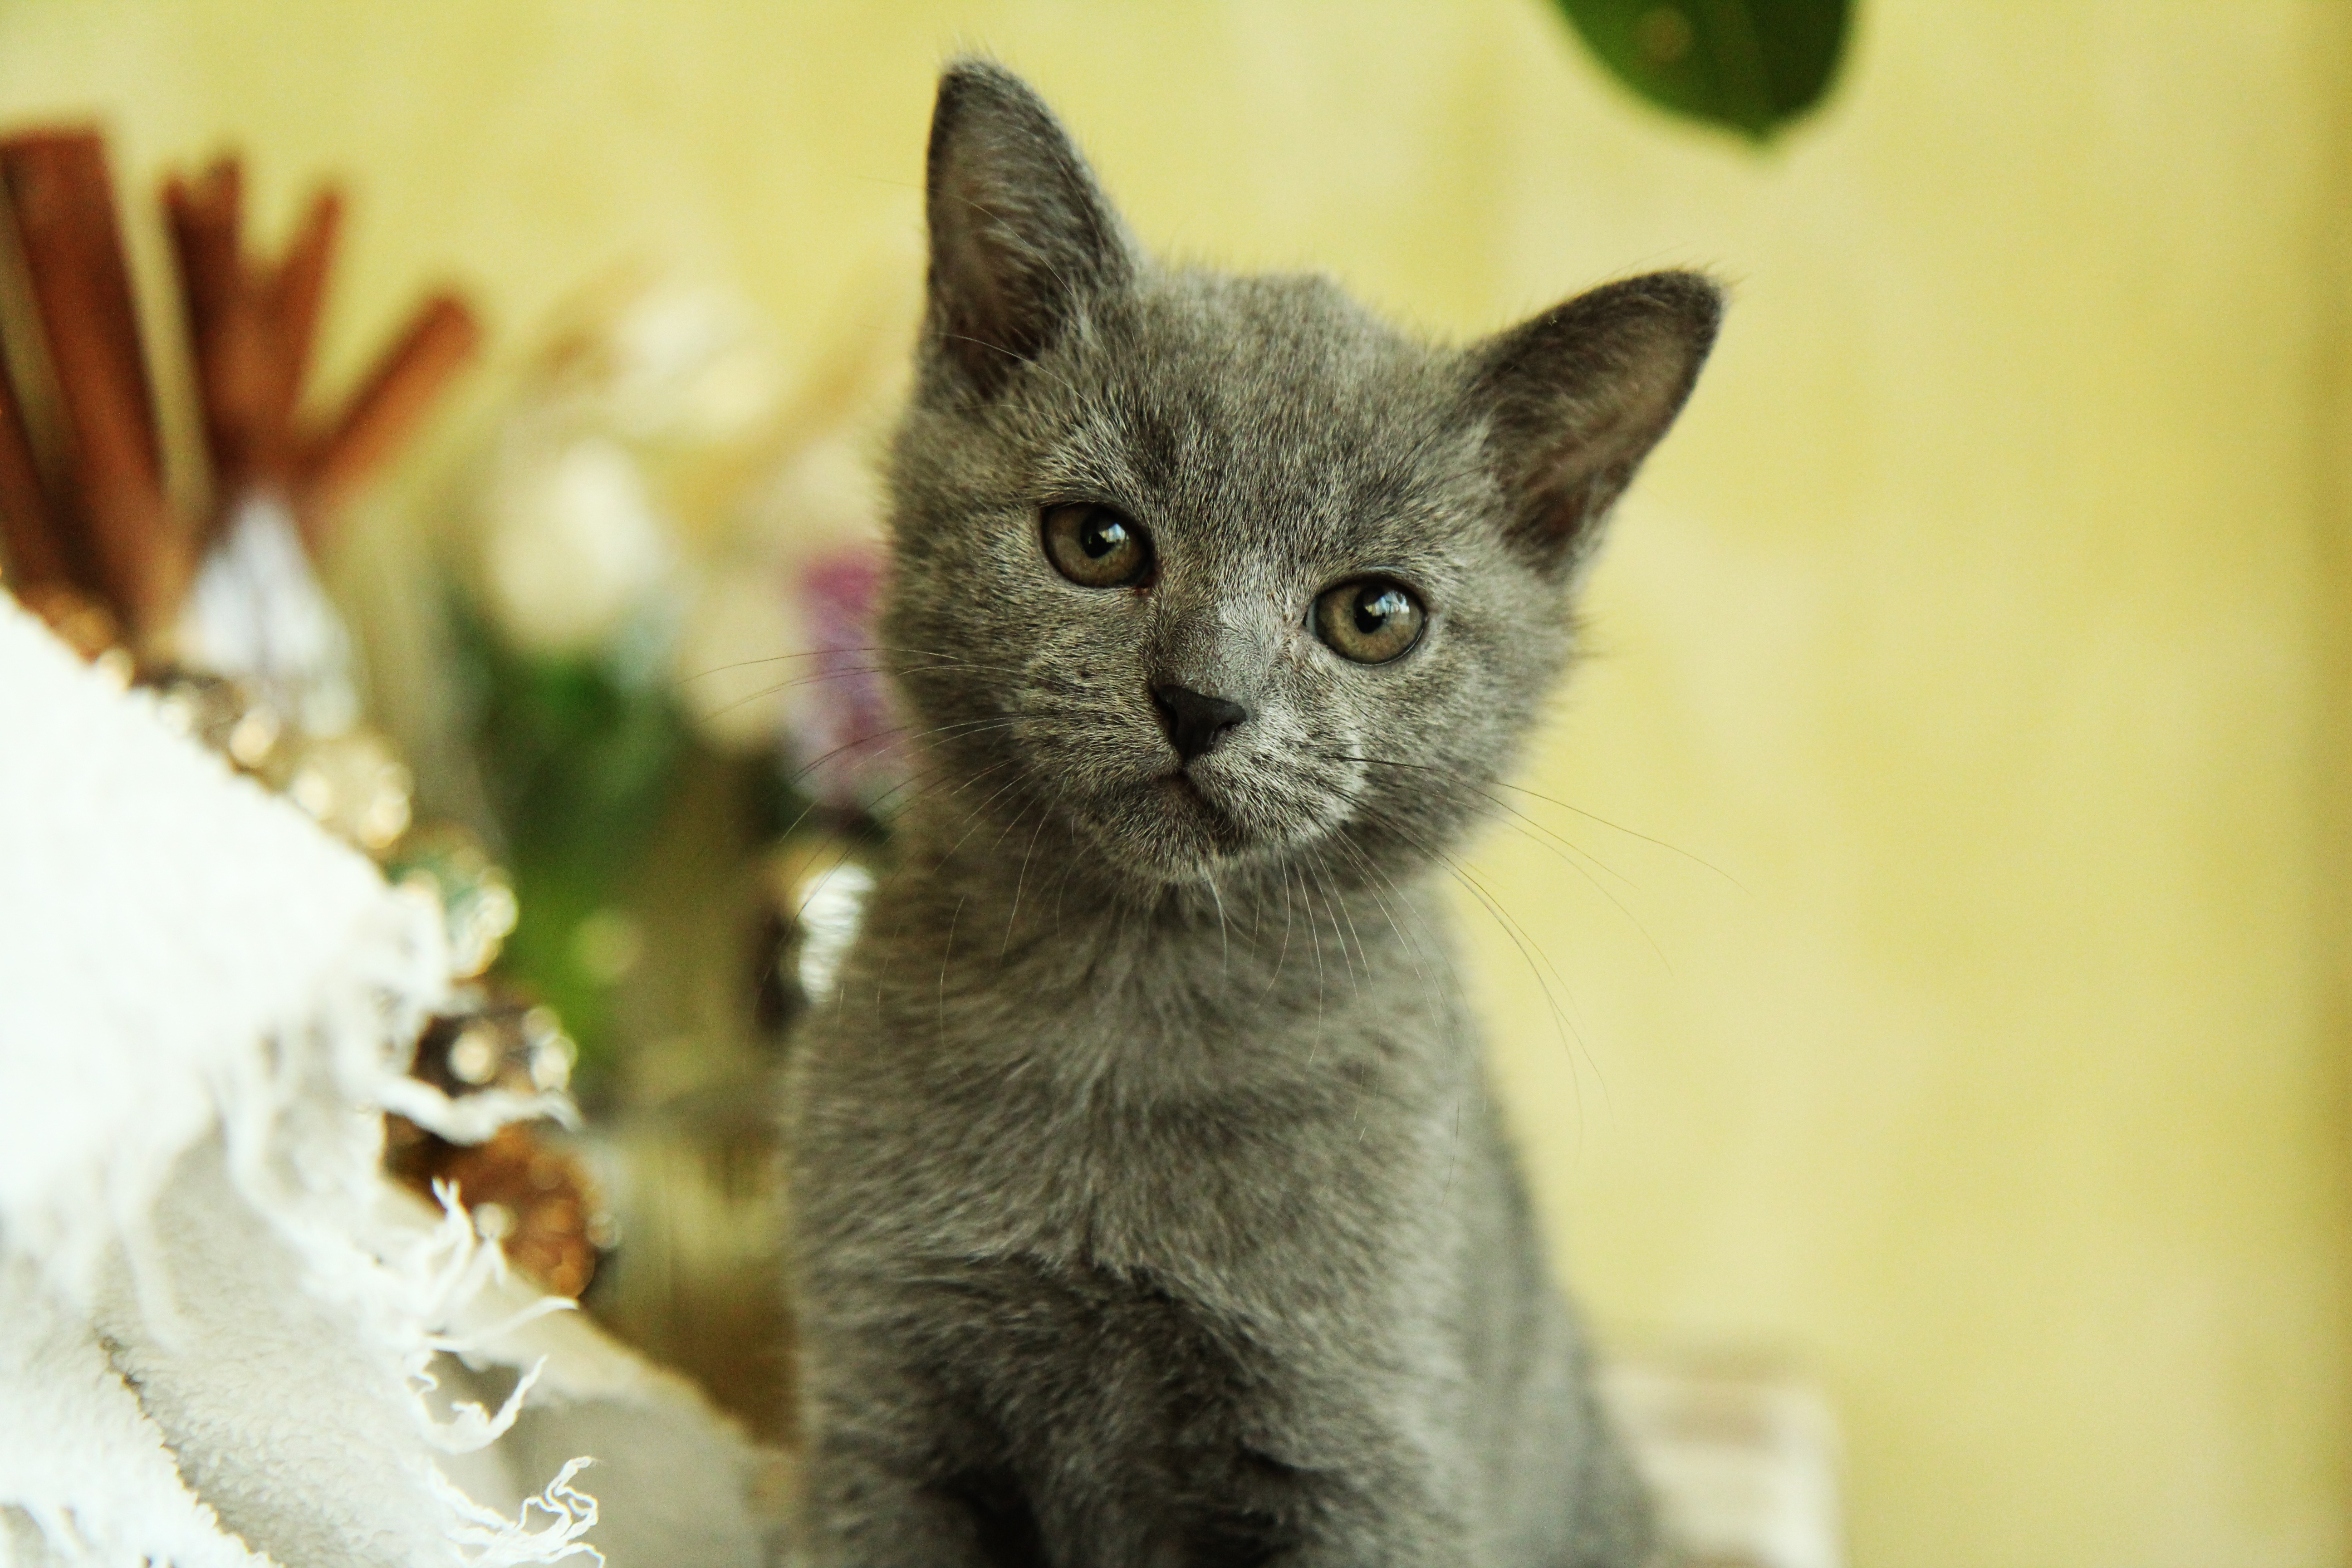
animal, kitten, cat, mammal, fauna, whiskers, vertebrate, burmese, baby cats, chartreux, russian blue, korat, small to medium sized cats, cat like mammal, carnivoran, nebelung, domestic short haired cat